Lake Elsinore, California

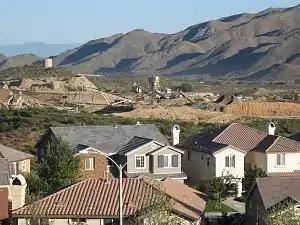
Newly constructed housing tract in the Alberhill Ranch neighborhood. Pacific Clay Products company mine in background.

According to the United States Census Bureau, the city has a total area of of which of it is land and , or 13.14%, is covered by water.